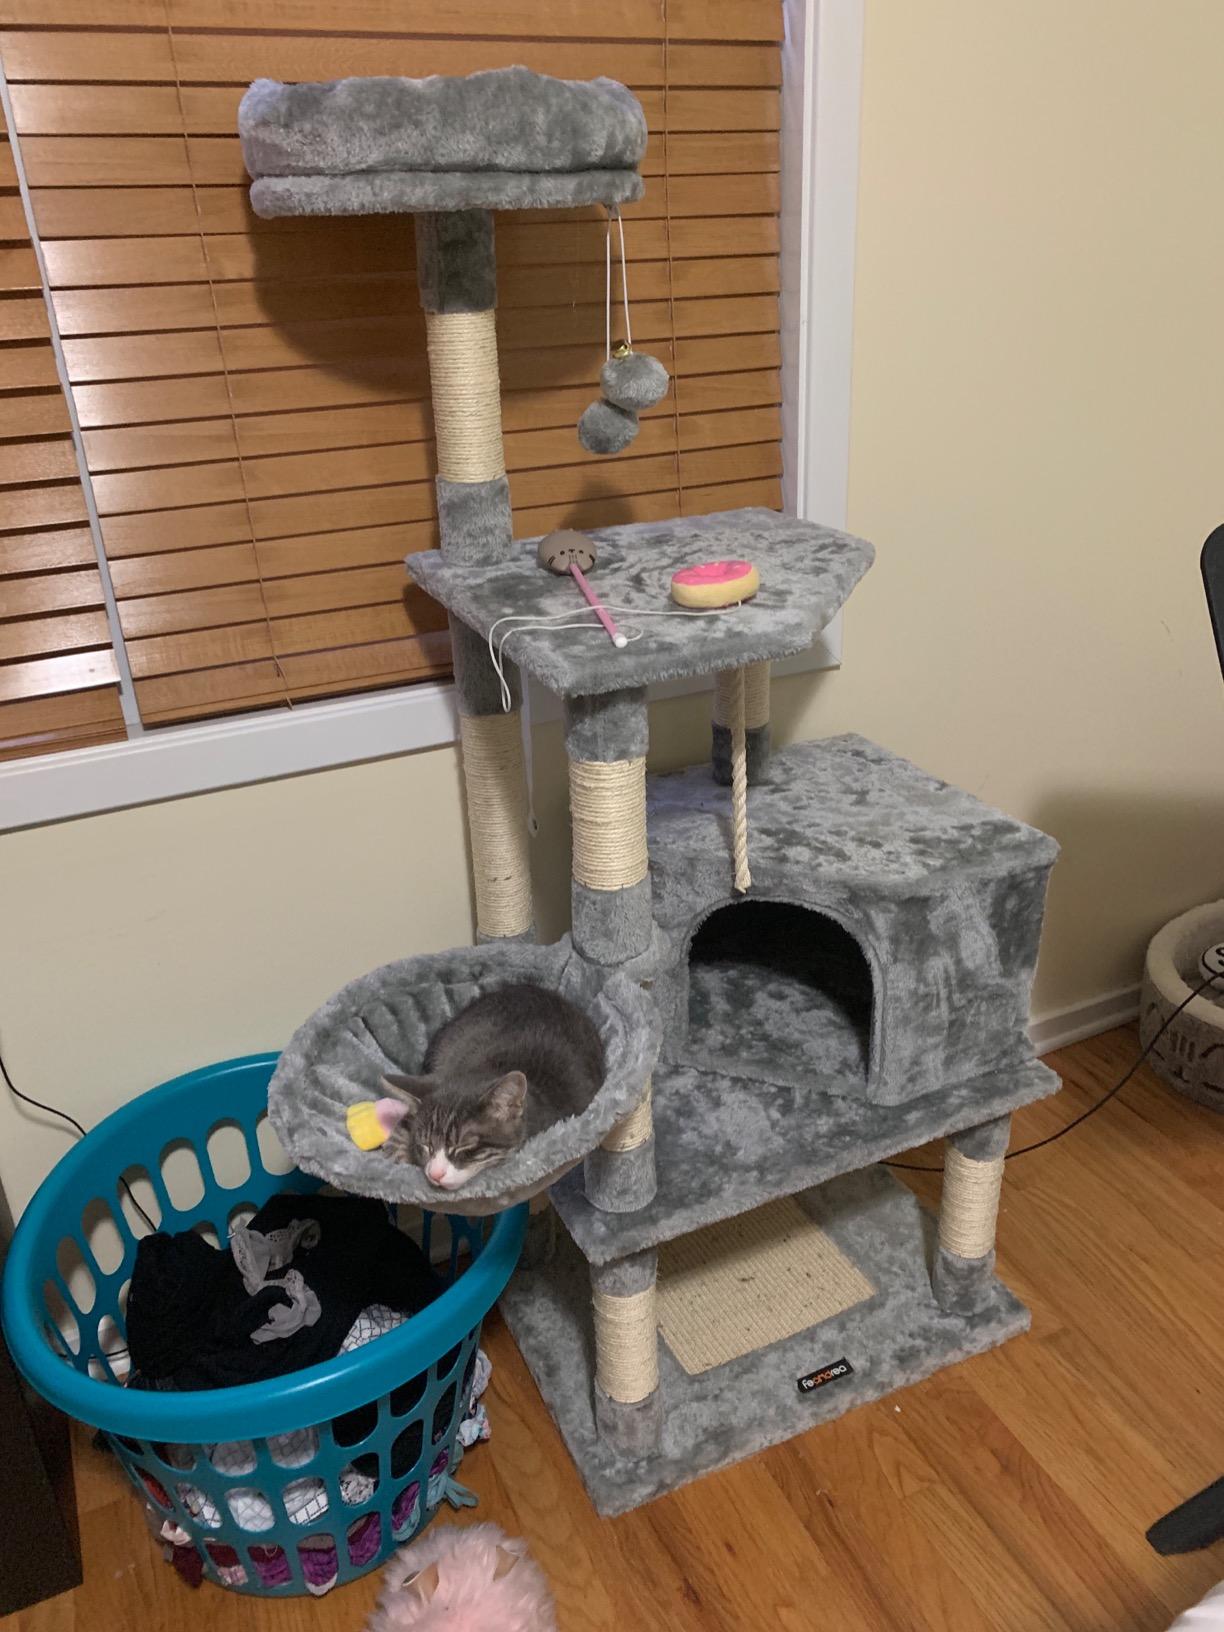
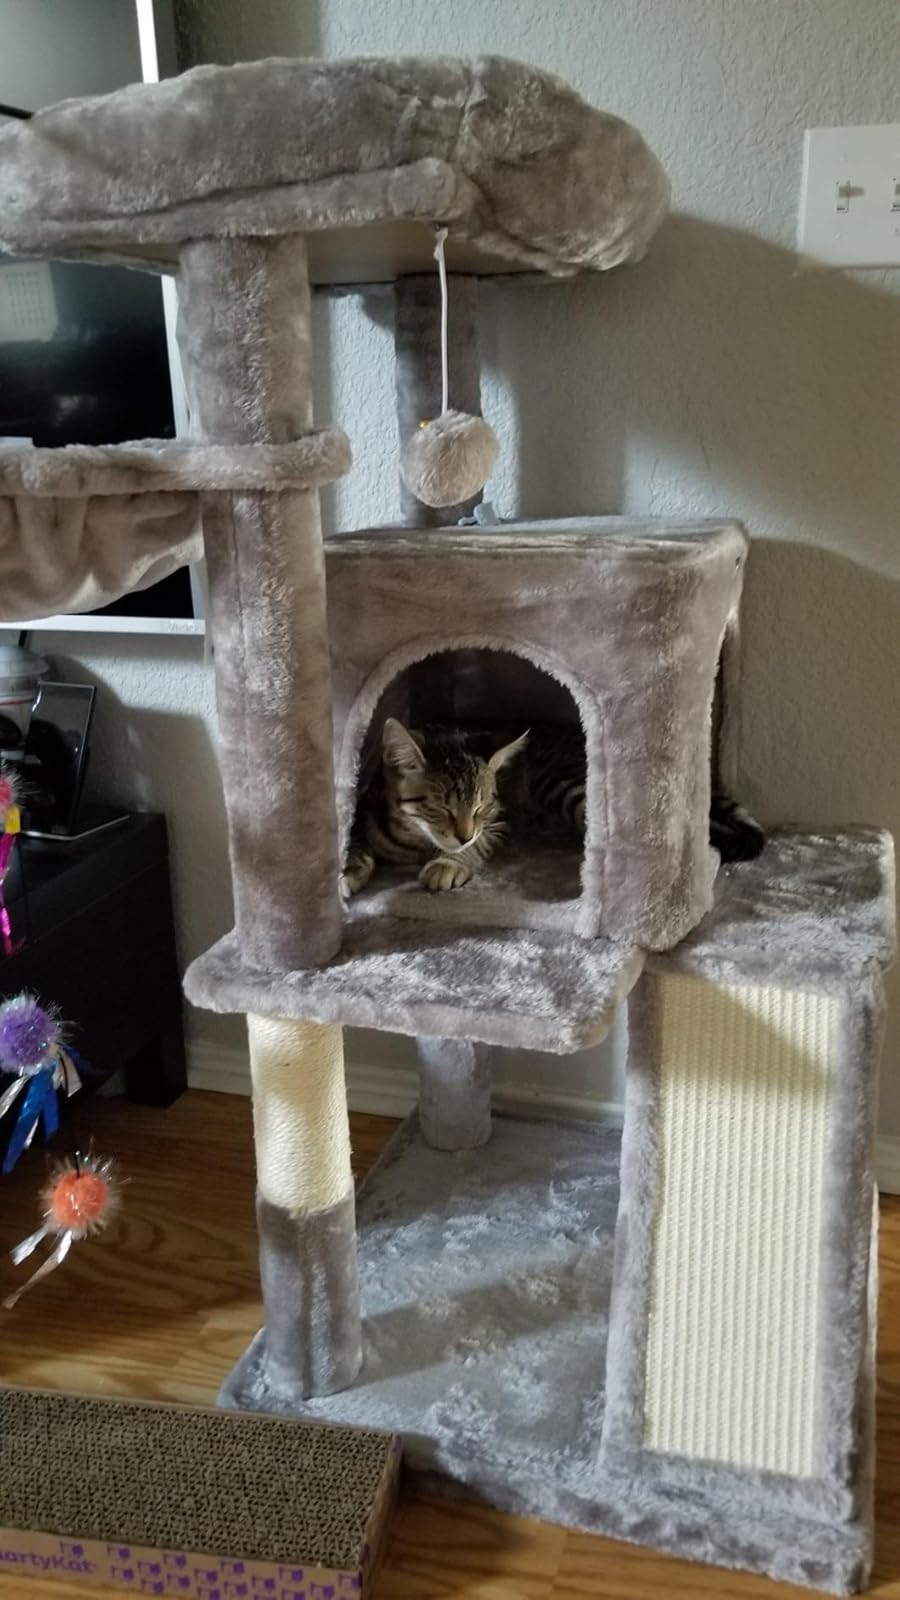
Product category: items_cat tree
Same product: no